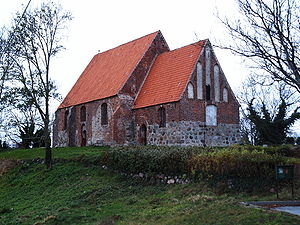
Neuenkirchen (Rügen)
Kirken i Neuenkirchen
Neuenkirchen er en by og kommune i det nordøstlige Tyskland, beliggende under Landkreis Vorpommern-Rügen på øen Rügen. Landkreis Vorpommern-Rügen ligger i delstaten Mecklenburg-Vorpommern.